Ernst Kantorowicz

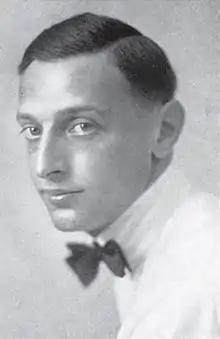
Ernst Kantorowicz in 1921

Ernst Hartwig Kantorowicz (May 3, 1895 – September 9, 1963) was a German historian of medieval political and intellectual history and art, known for his 1927 book "Kaiser Friedrich der Zweite" on Holy Roman Emperor Frederick II, and "The King's Two Bodies" (1957) on medieval and early modern ideologies of monarchy and the state. He was an elected member of both the American Philosophical Society and the American Academy of Arts and Sciences.